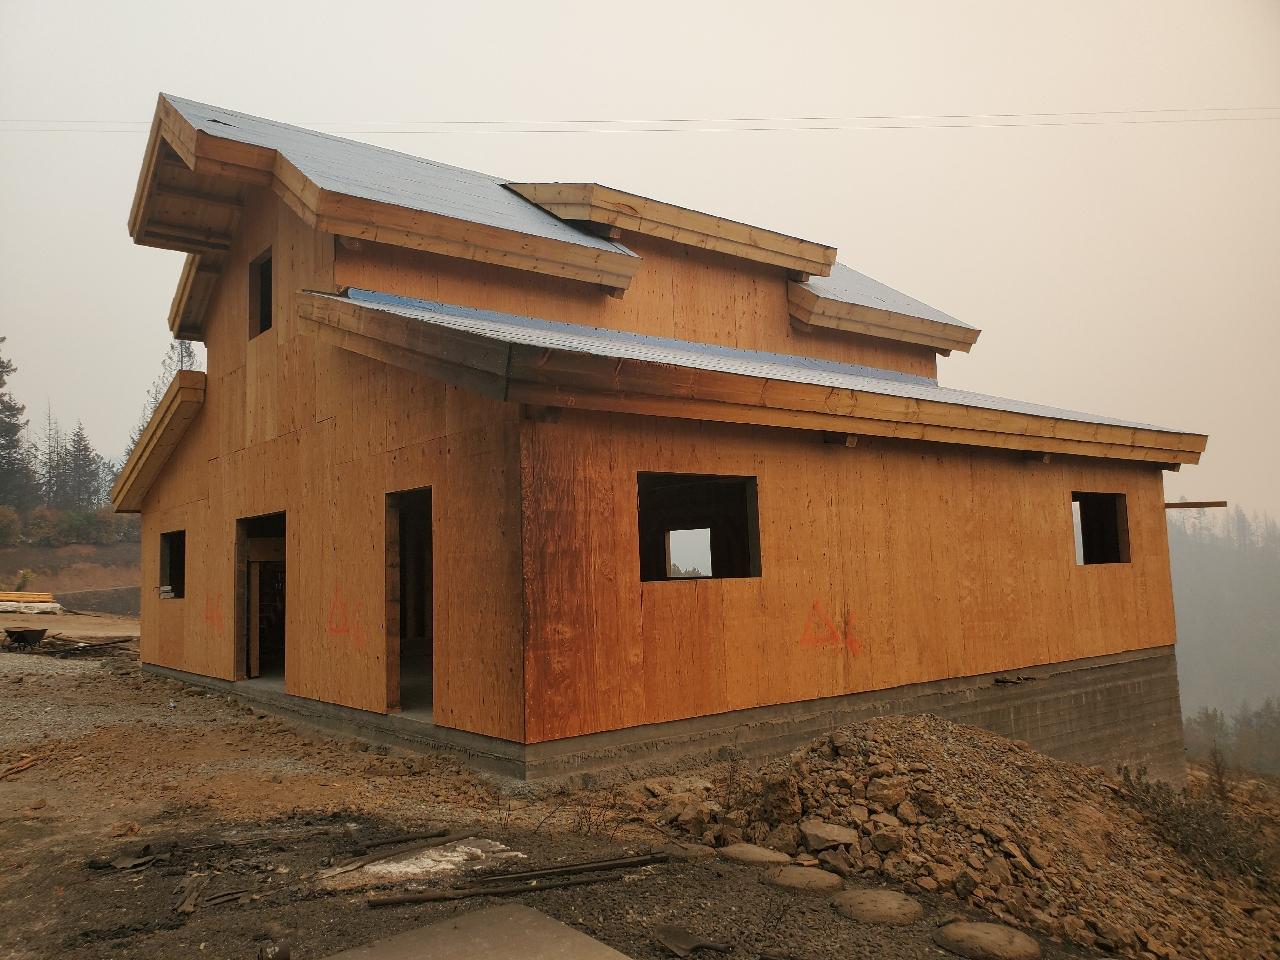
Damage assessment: affected